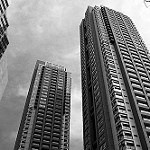
Label: B & W